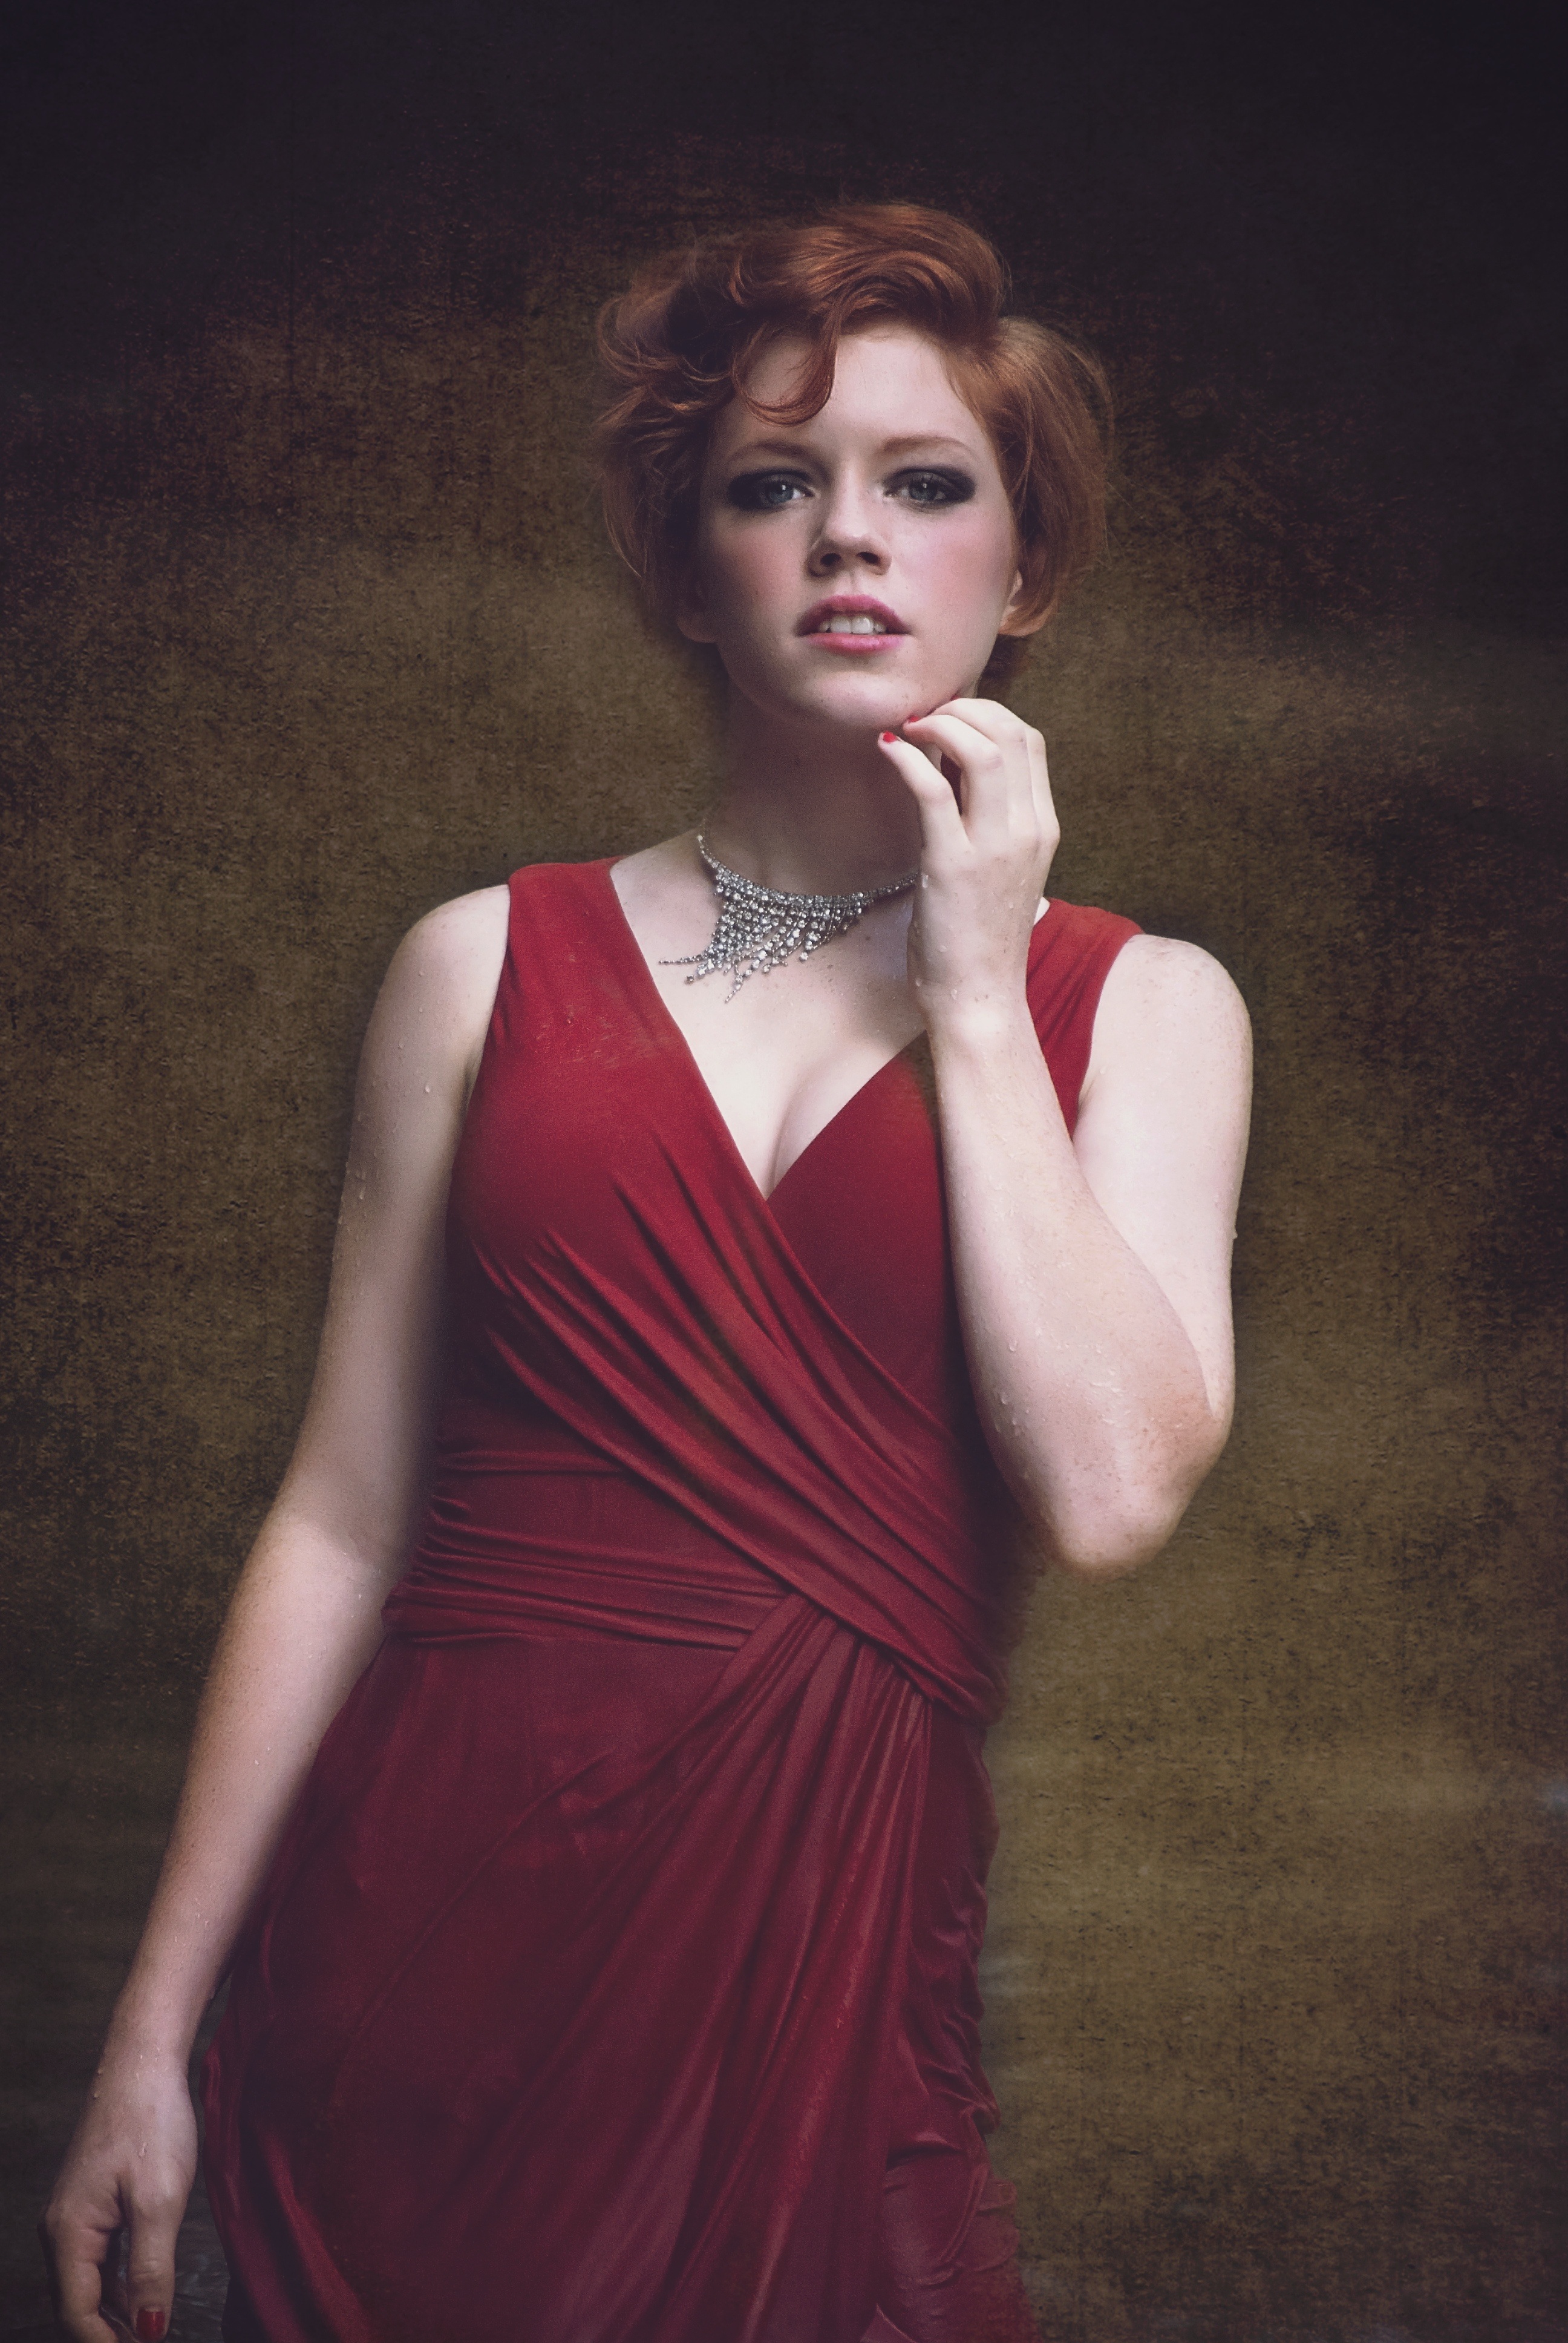
person, girl, woman, photography, wet, cute, female, portrait, model, young, red, fashion, clothing, lady, hairstyle, face, dress, singing, photograph, pose, redhead, beauty, attractive, glamour, photo shoot, red dress, portrait photography, art model